Bransholme

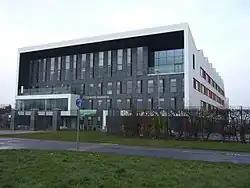
Kingswood Academy

Most housing in Bransholme is prefabricated terrace housing, and there are also two blocks of high rise flats on the estate (Padstow House (pictured) and Gatwick House (above)), as well as newer housing on the outskirts. Unusually during the construction of the estate, most of the houses predating the estate were left (mostly along Wawne Road) and the occasional older house will stand on a road amongst many of the estates other 'identikit' houses.